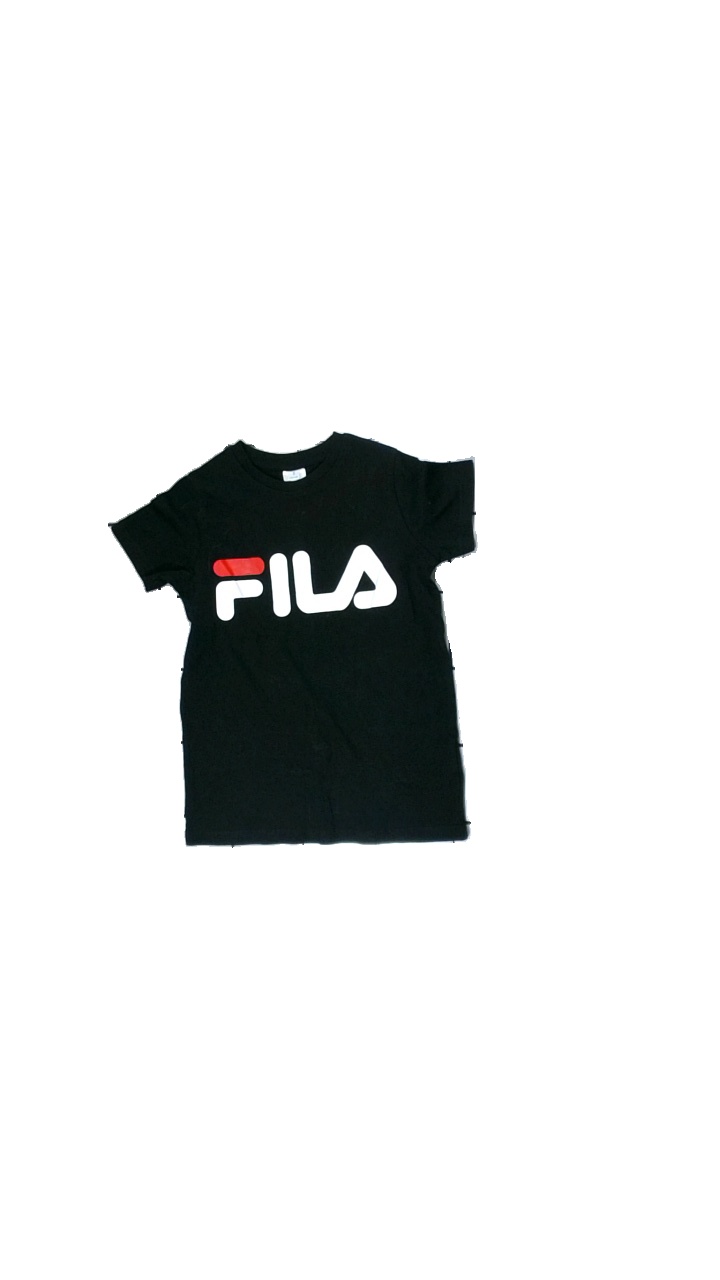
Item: Top (Ladies)
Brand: Fila
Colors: Black, Red, White
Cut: Regular
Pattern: Other
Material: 100% Cotton
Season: All
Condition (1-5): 3
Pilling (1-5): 5
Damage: Alot of hair on the fabric
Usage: Export
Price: <50